Tony Hawk

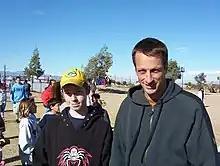
Hawk at the opening of the Needles Skate Park in Needles, California, in 2004. Hawk donated $10,000 to the building of the park and made an appearance at the grand opening.

All contest victories and X Games medals can be found above.